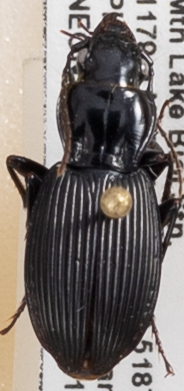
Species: Pterostichus lachrymosus
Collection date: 2022-06-14
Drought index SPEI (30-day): -0.03
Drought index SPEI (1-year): -1.01
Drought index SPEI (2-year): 0.1